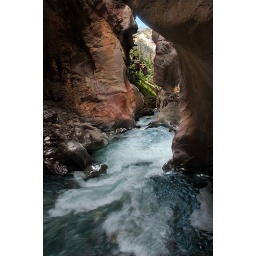
This is from a box canyon near Ouray, CO